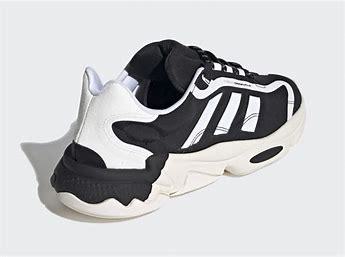
Brand: adidas
Model: originals Adidas Originals Ozweego